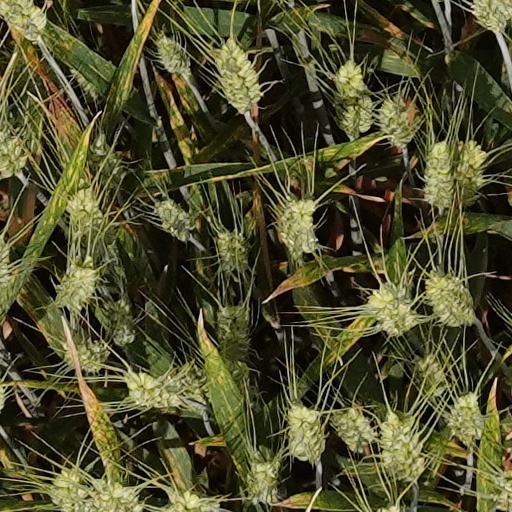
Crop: wheat